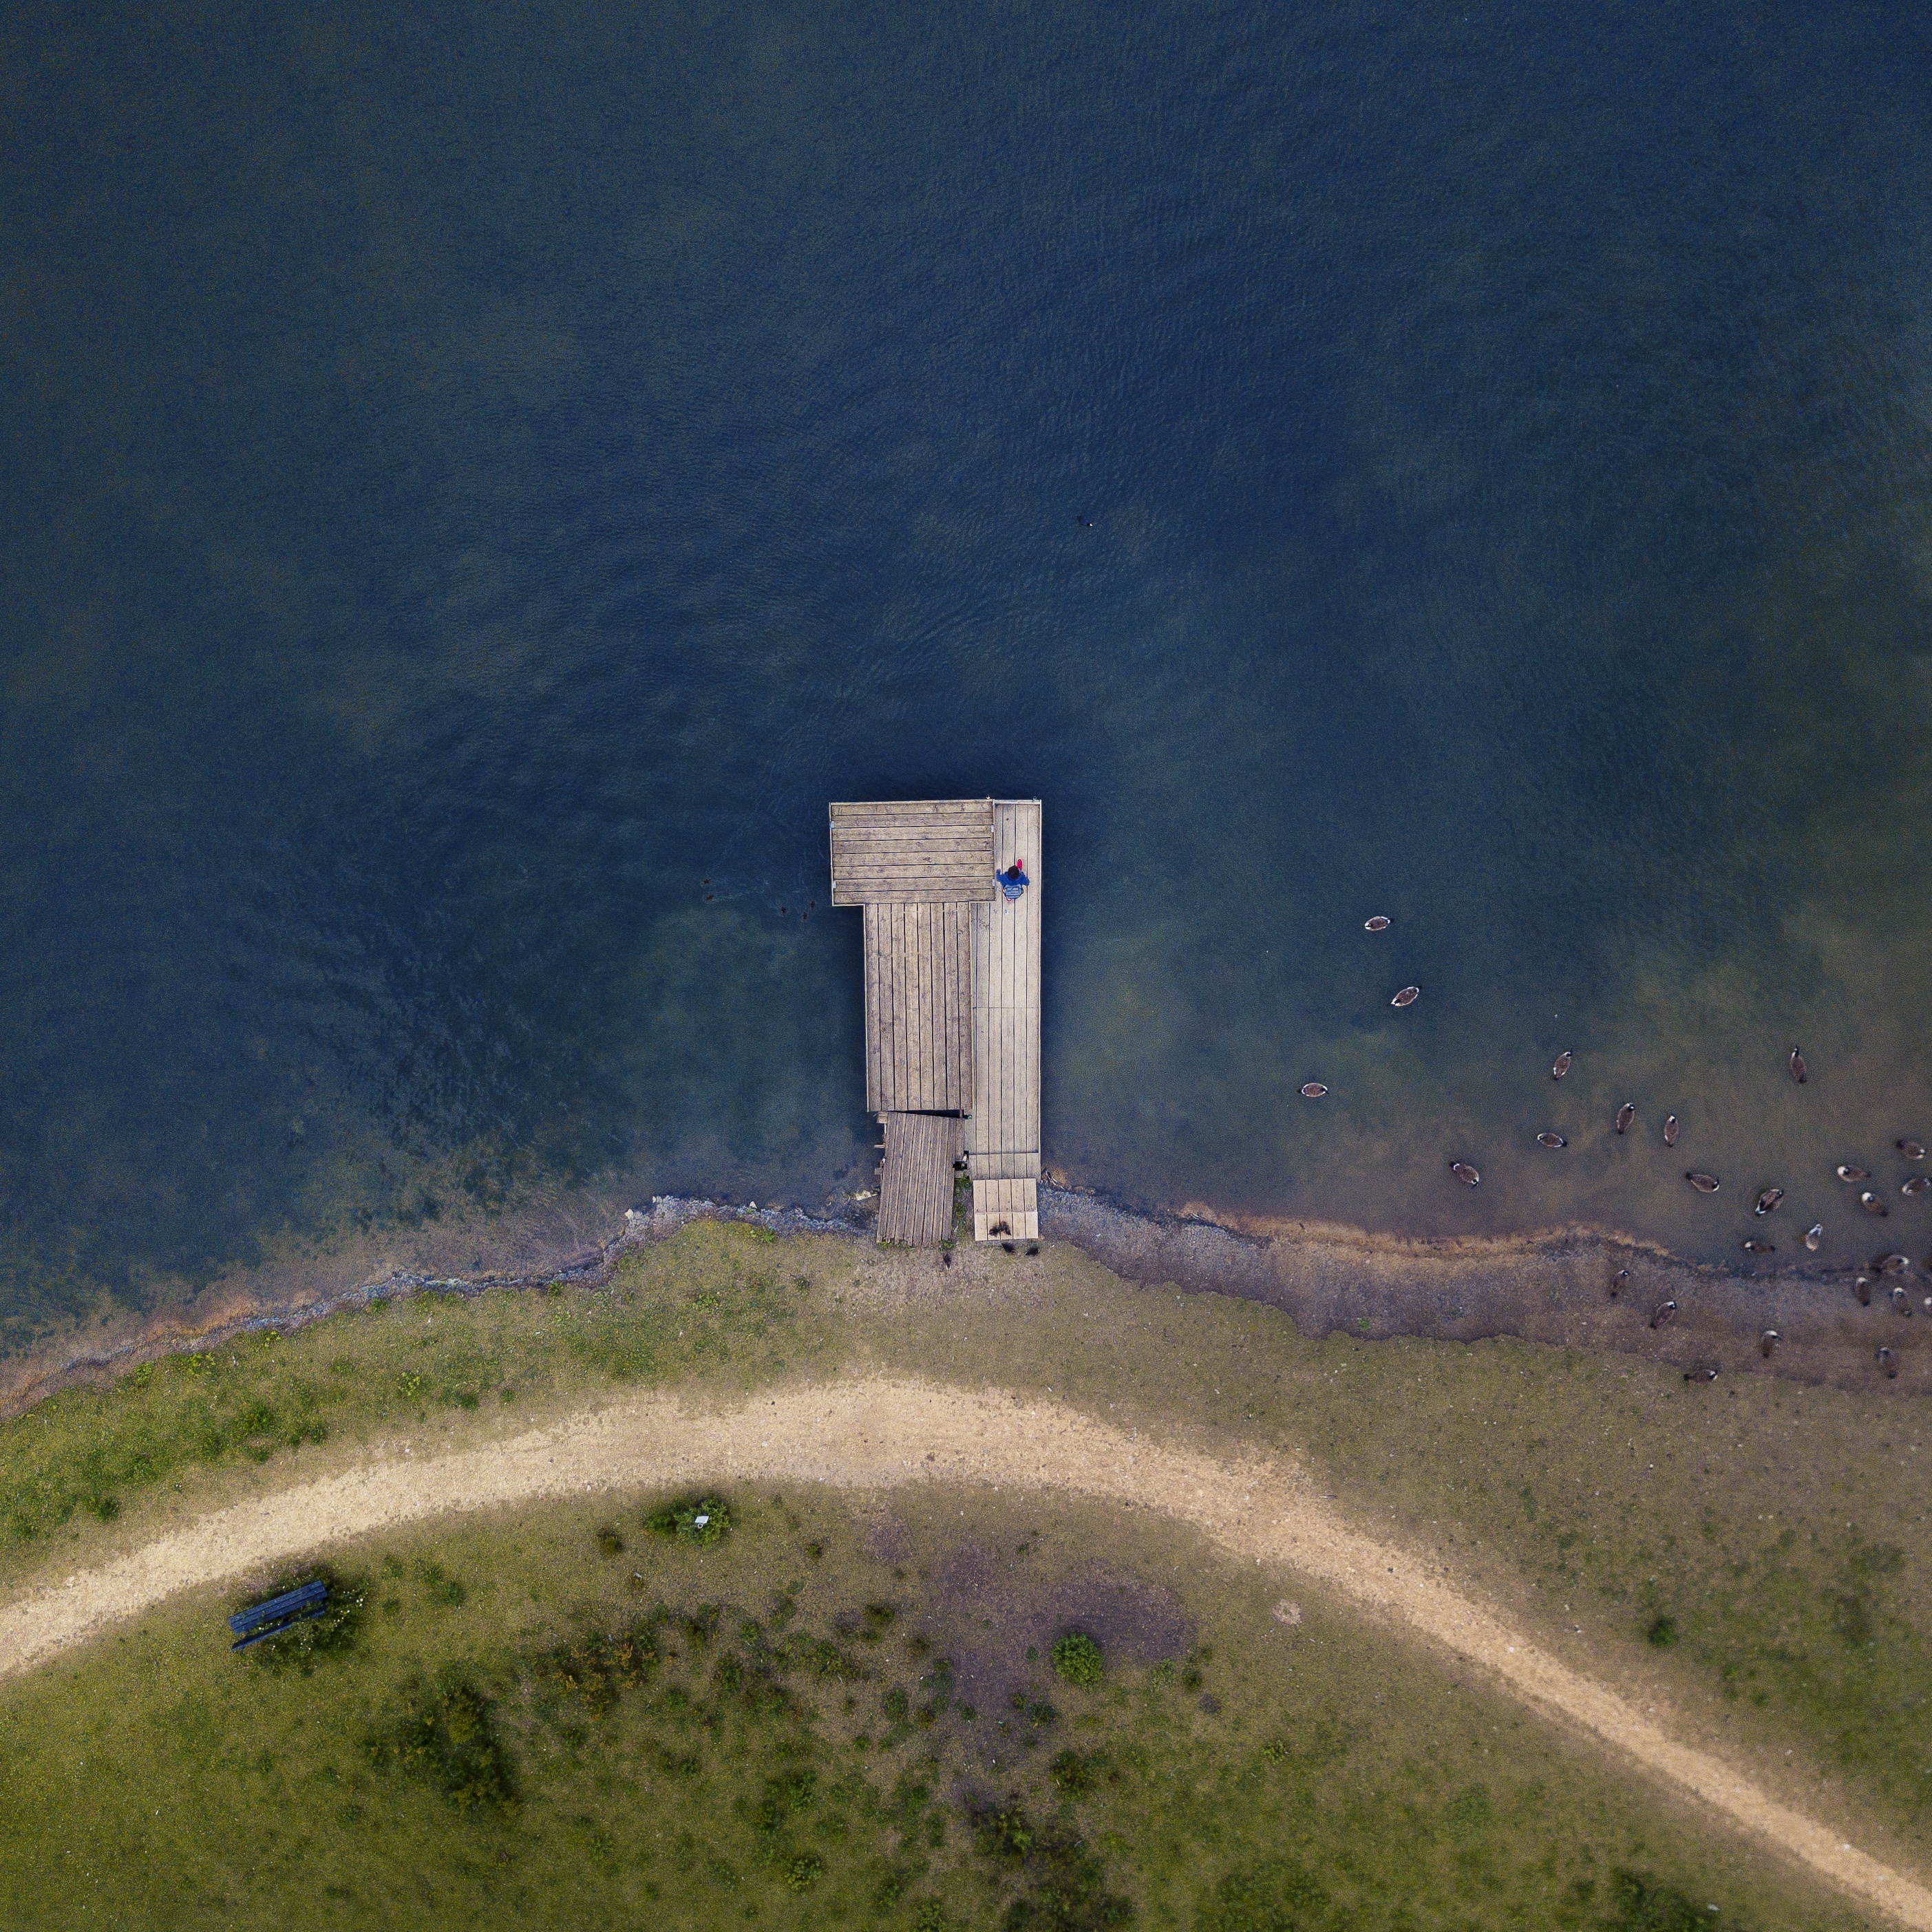
light, cloud, sky, mist, morning, hill, wind, wall, tower, plain, rural area, aerial photography, atmospheric phenomenon, atmosphere of earth